Connexin

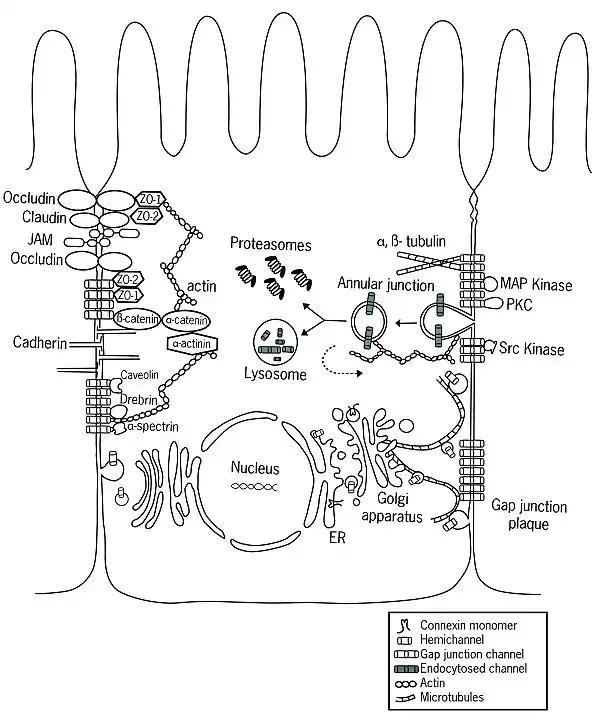
Life cycle and protein associations of connexins. Connexins are synthesized on ER-bound ribosomes and inserted into the ER cotranslationally. This is followed by oligomerization between the ER and trans-Golgi network (depending on the connexin type) into connexons, which are then delivered to the membrane via the actin or microtubule networks. Connexons may also be delivered to the plasma membrane by direct transfer from the rough ER. Upon insertion into the membrane, connexons may remain as hemichannels or they dock with compatible connexons on adjacent cells to form gap junctions. Newly delivered connexons are added to the periphery of pre-formed gap junctions, while the central "older" gap junction fragment are degraded by internalization of a double-membrane structure called an annular junction into one of the two cells, where subsequent lysosomal or proteasomal degradation occurs, or in some cases the connexons are recycled to the membrane (indicated by dashed arrow). During their life cycle, connexins associate with different proteins, including (1) cytoskeletal components as microtubules, actin, and actin-binding proteins α-spectrin and drebrin, (2) junctional molecules including adherens junction components such as cadherins, α-catenin, and β-catenin, as well as tight junction components such as ZO-1 and ZO-2, (3) enzymes such as kinases and phosphatases which regulate the assembly, function, and degradation, and (4) other proteins such as caveolin. This image was prepared by Hanaa Hariri for Dbouk et al., 2009.

Connexin gap junctions are found only in vertebrates, while a functionally analogous (but genetically unrelated) group of proteins, the innexins, are responsible for gap junctions in invertebrate species. Innexin orthologs have also been identified in Chordates, but they are no longer capable of forming gap junctions. Instead, the channels formed by these proteins (called pannexins) act as very large transmembrane pores that connect the intra- and extracellular compartments.